Luke Maile

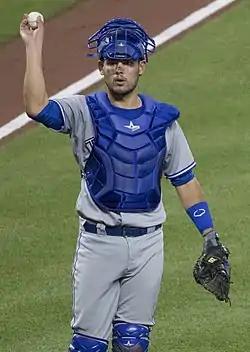
Maile with the Blue Jays in 2017

The Toronto Blue Jays claimed Maile off waivers on April 6, 2017. On April 28, Maile was recalled from the Triple-A Buffalo Bisons after Jarrod Saltalamacchia was designated for assignment. Maile was placed on the disabled list on July 4 with knee inflammation. An MRI later that day determined he had a torn meniscus. He was activated from the disabled list on September 1. For the 2017 season, Maile hit .146 with two home runs in 46 games.